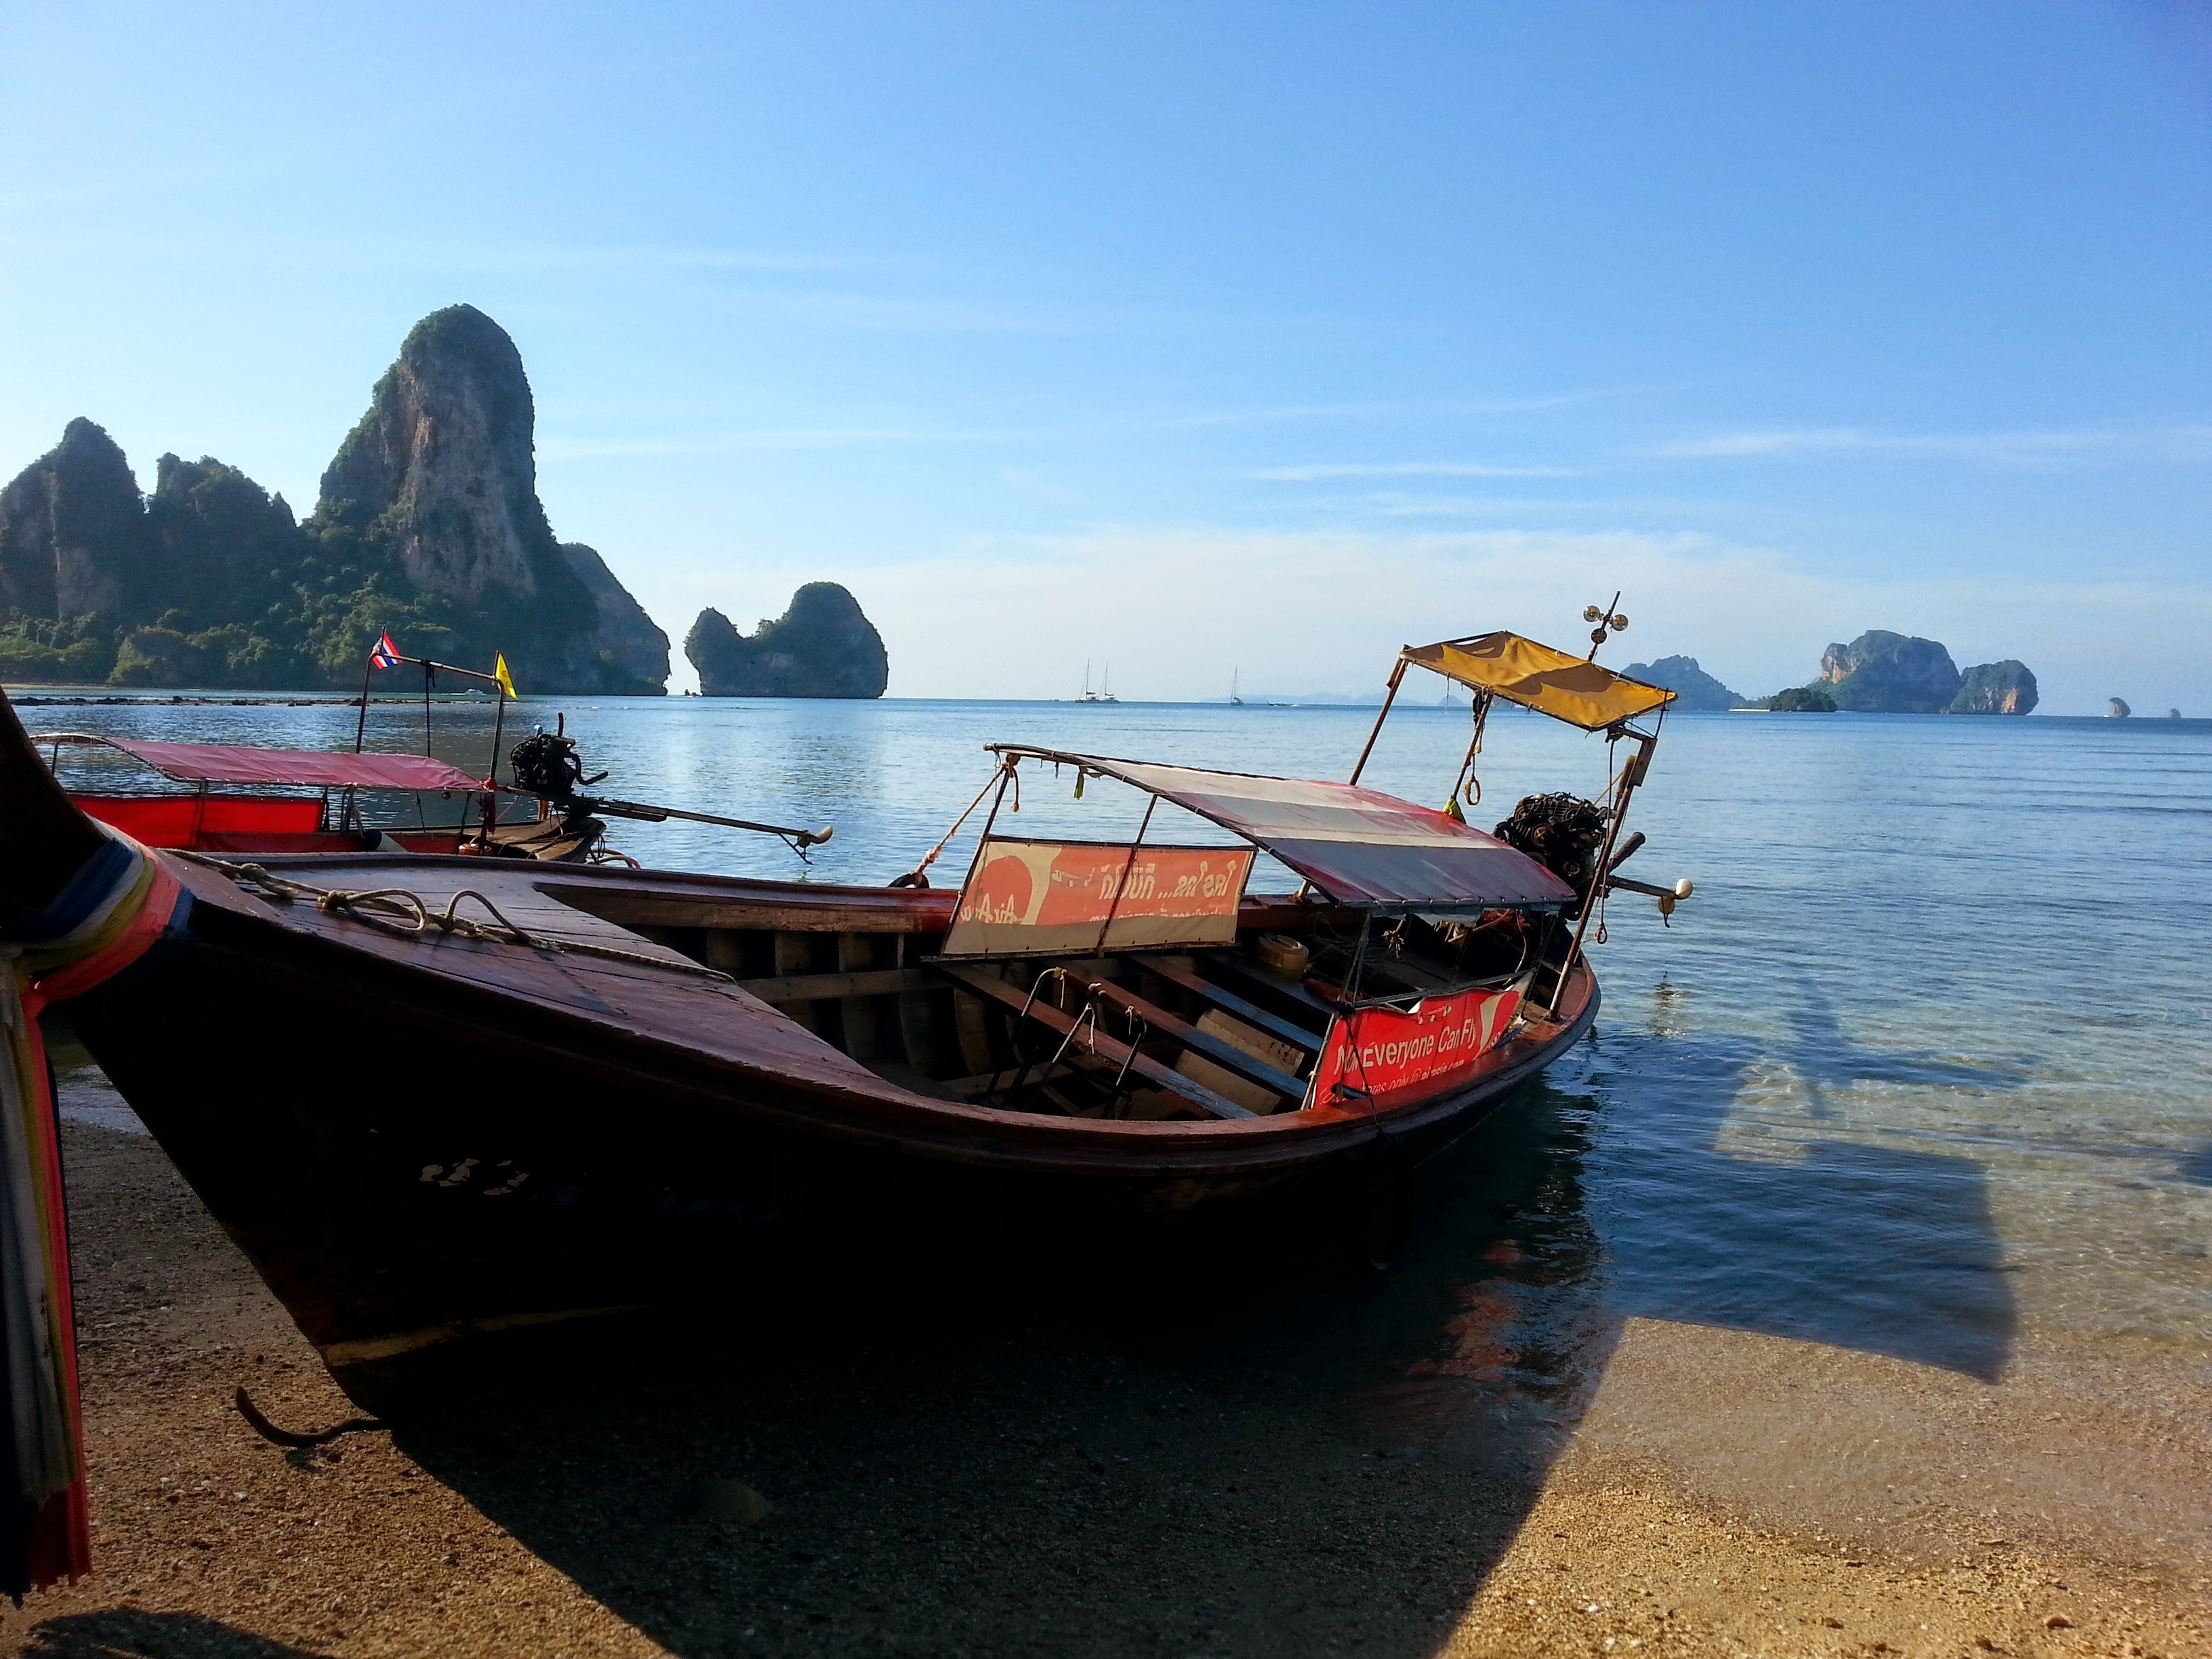
beach, landscape, sea, coast, sand, boat, shore, travel, coastline, cliff, idyllic, vehicle, tropical, bay, asia, tourism, thailand, motorboat, boating, watercraft, thai, fishing vessel, long tail boat, railay, watercraft rowing, railay beach, thai boat